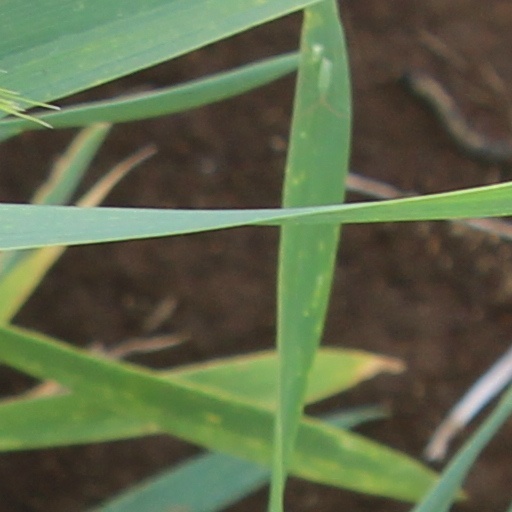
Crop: wheat